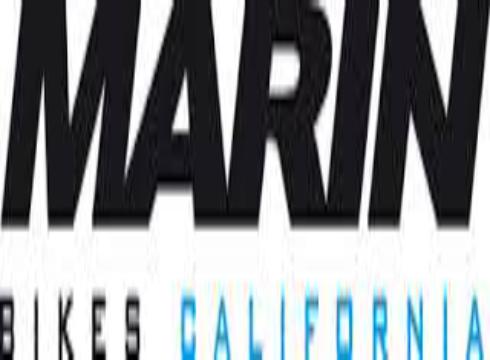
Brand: marin bikes
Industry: Transportation